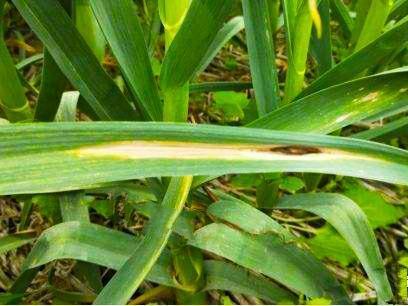
Plant: Garlic
Disease: garlic leaf blight